Rockchip

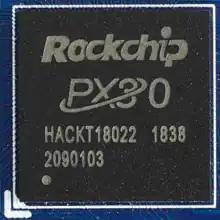
PX30

RK3566 is a successor to the RK3288 and outperforms it significantly, with quad core Arm A55 CPUs and an Arm Mali G52 GPU. Boards based on it are expected to be on sale in early 2021 from manufacturers like Pine64, Boardcon.